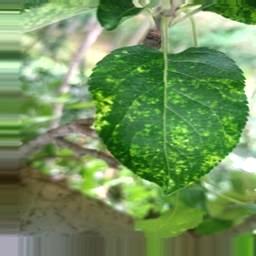
Label: Apple_Mosaic